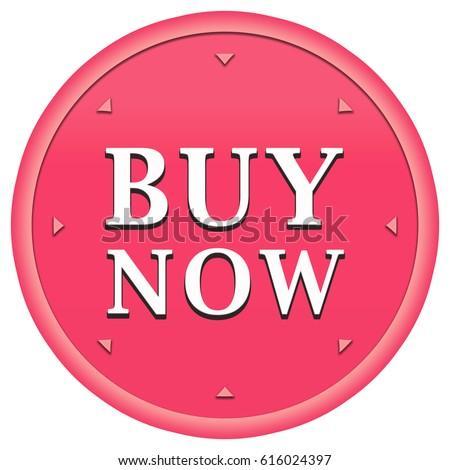
buy now button in a pink circle with arrows on a white background